De Droomfabriek

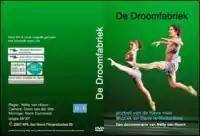

De Droomfabriek (The Dream Factory) is a 2007 Dutch documentary produced and directed by Netty van Hoorn about the students at the "Havo voor Muziek en Dans" (High School for Music and Dance) in Rotterdam, the Netherlands. It was broadcast by Nederlandse Programma Stichting on the TV program "Het Uur van de Wolf" (The Hour of the Wolf) on 3 June 2007.